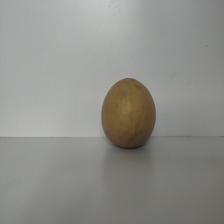
Size: Large